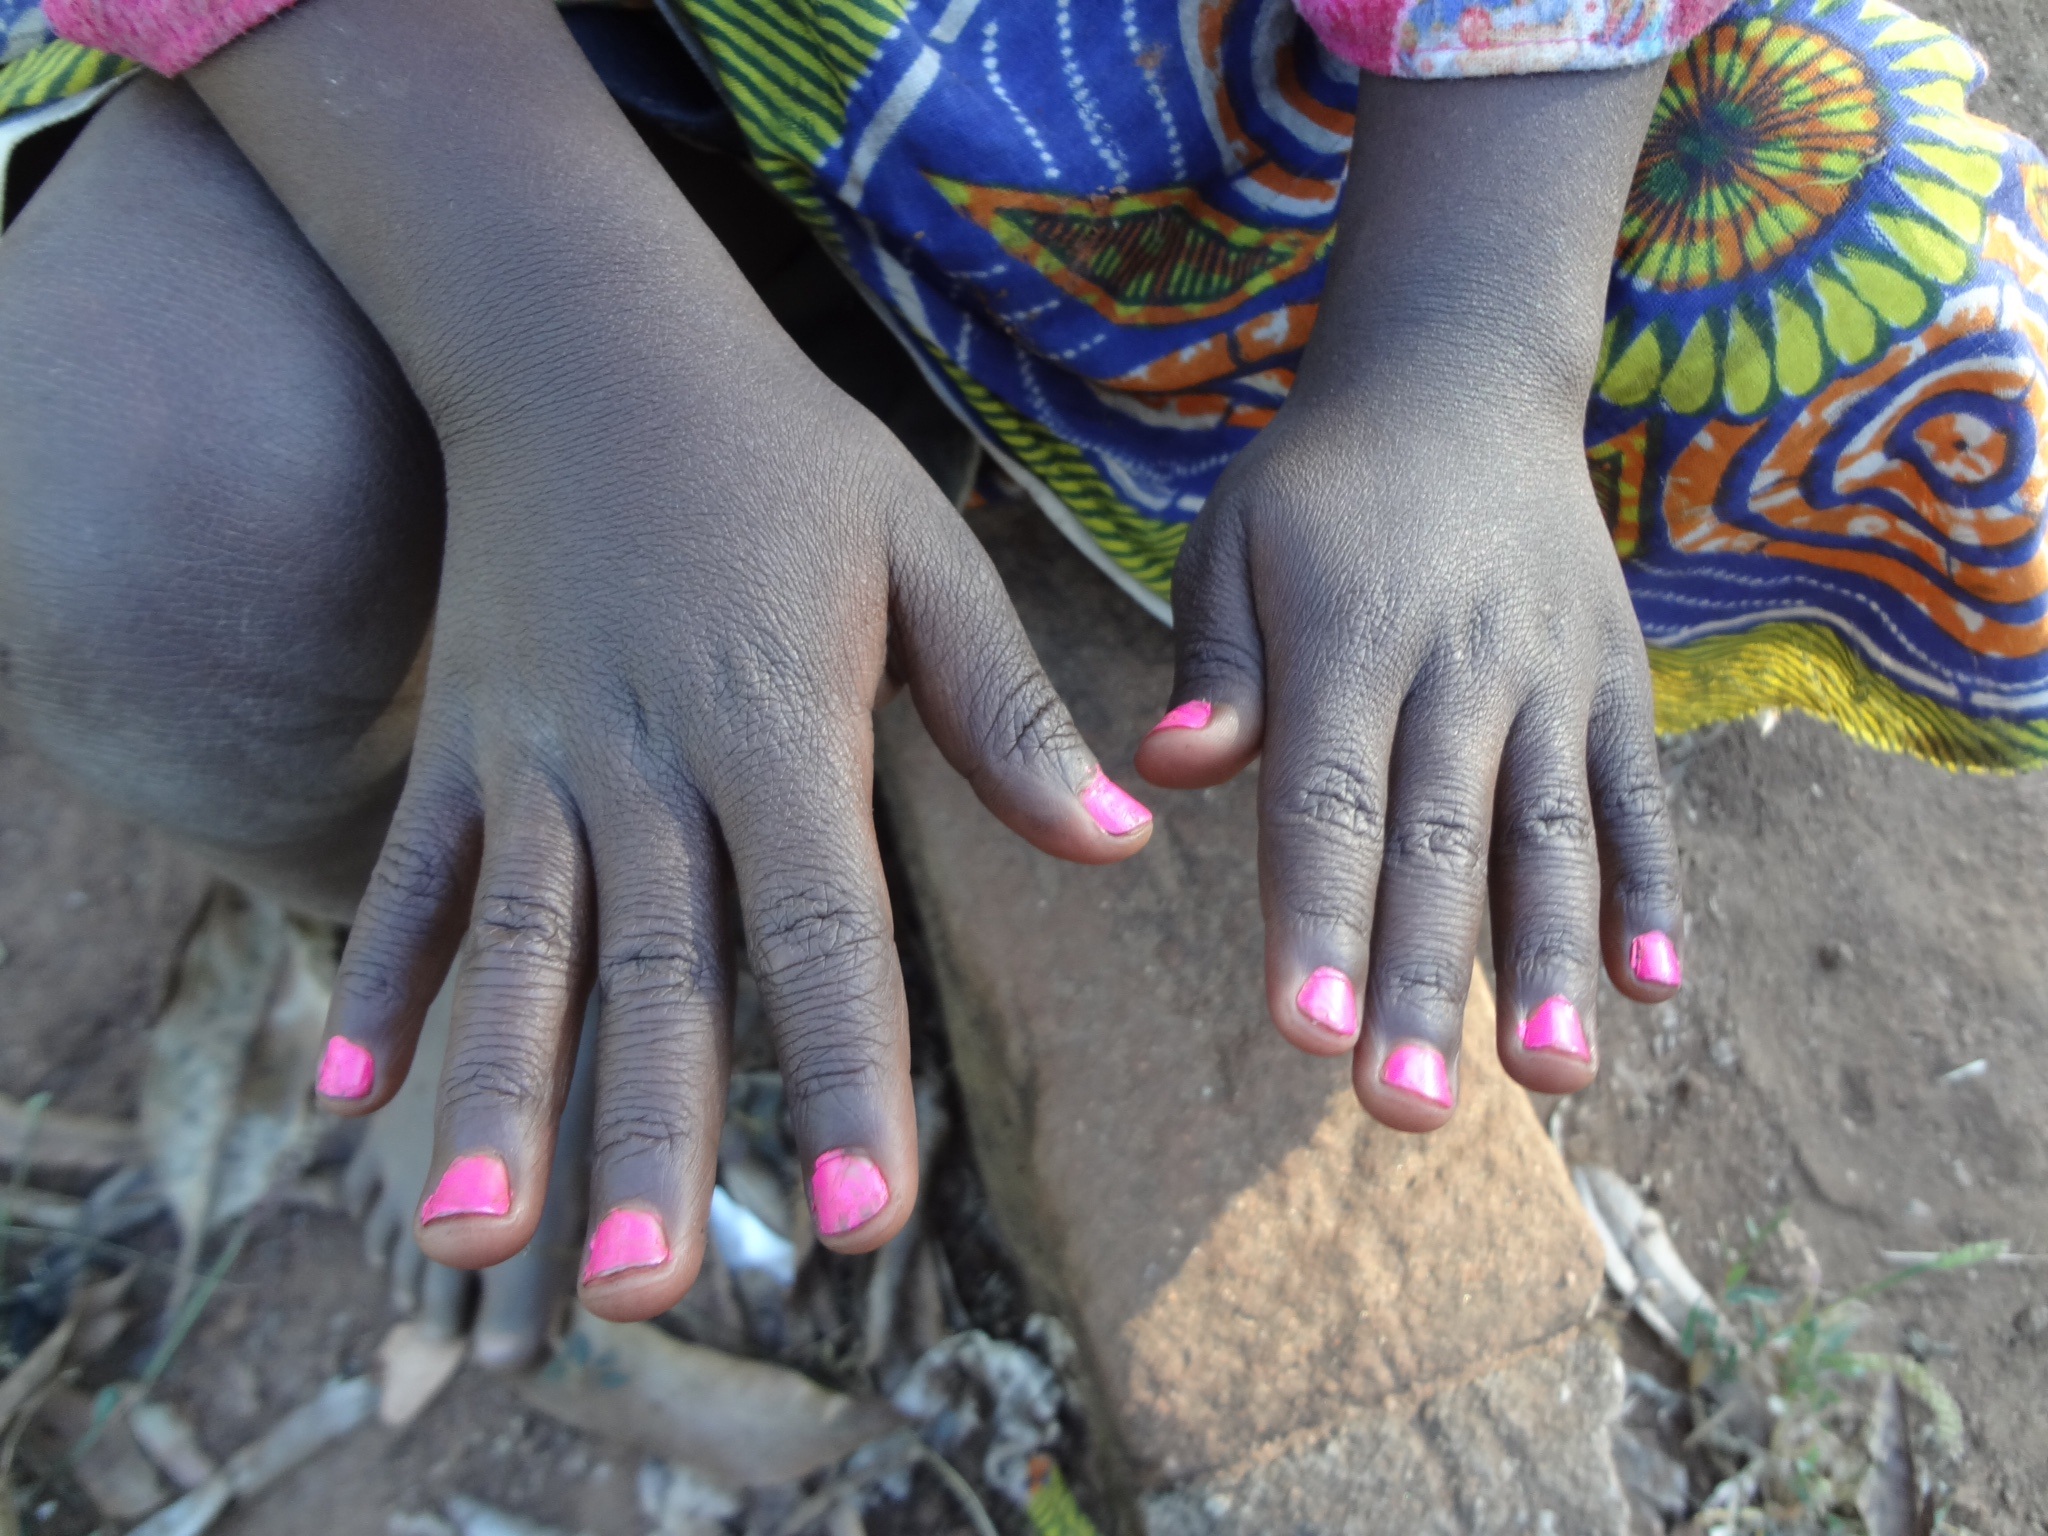
hand, leg, love, pattern, finger, africa, arm, human body, colour, design, compassion, mozambique